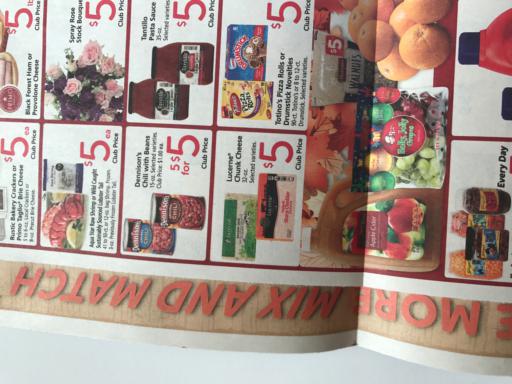
Waste category: paper